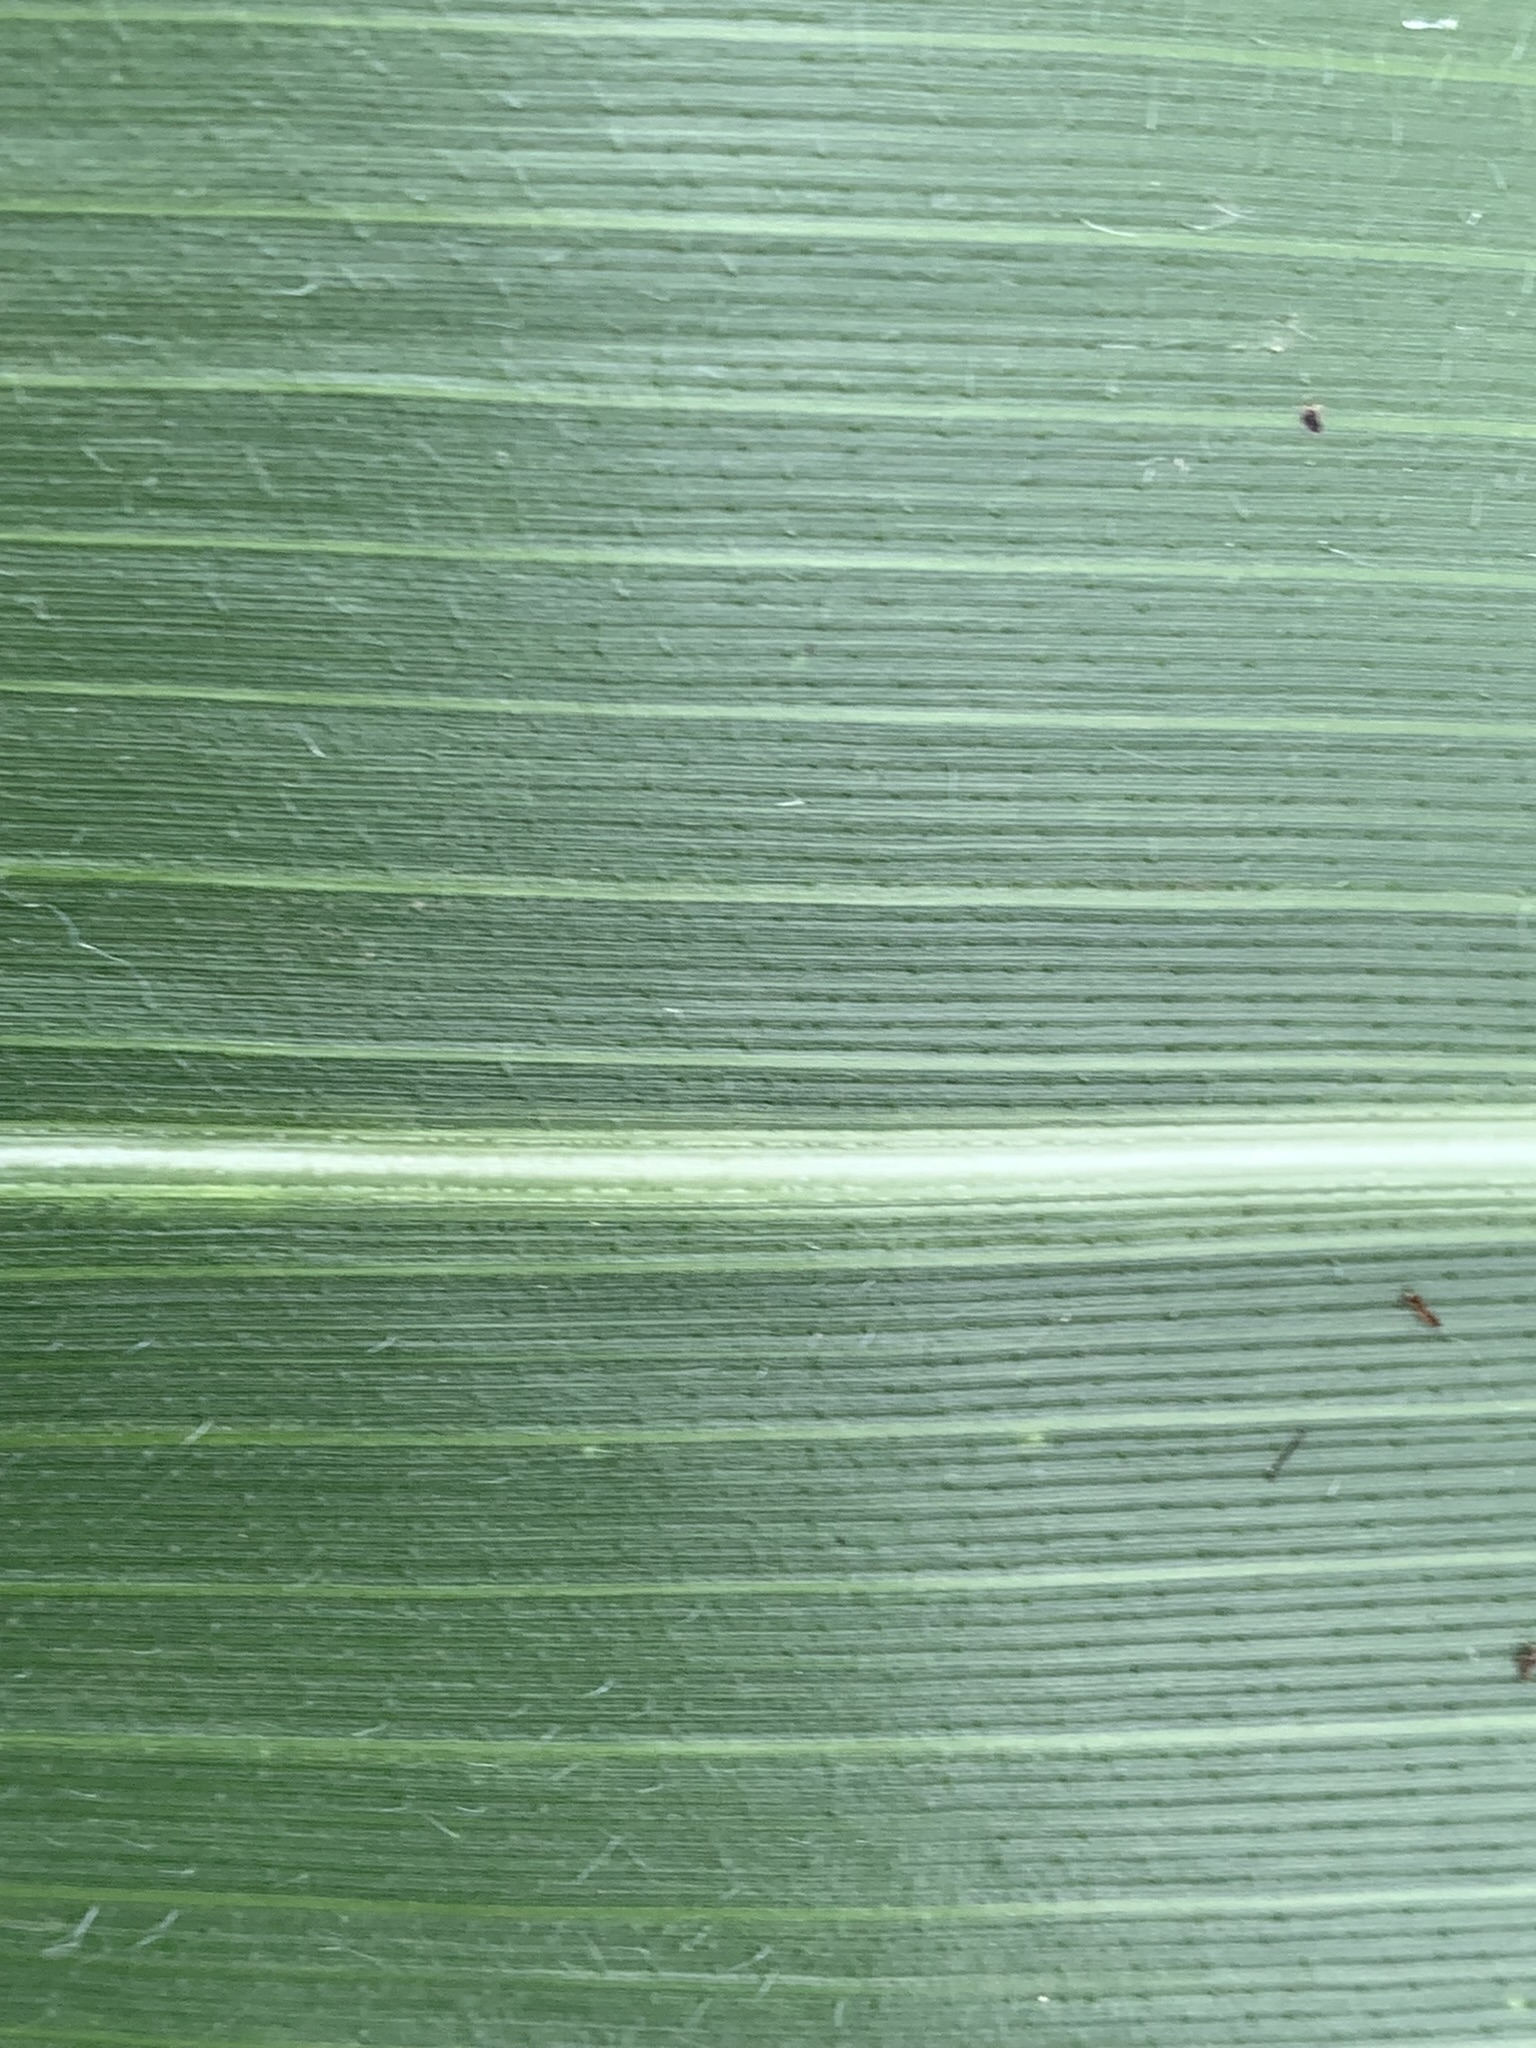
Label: Healthy